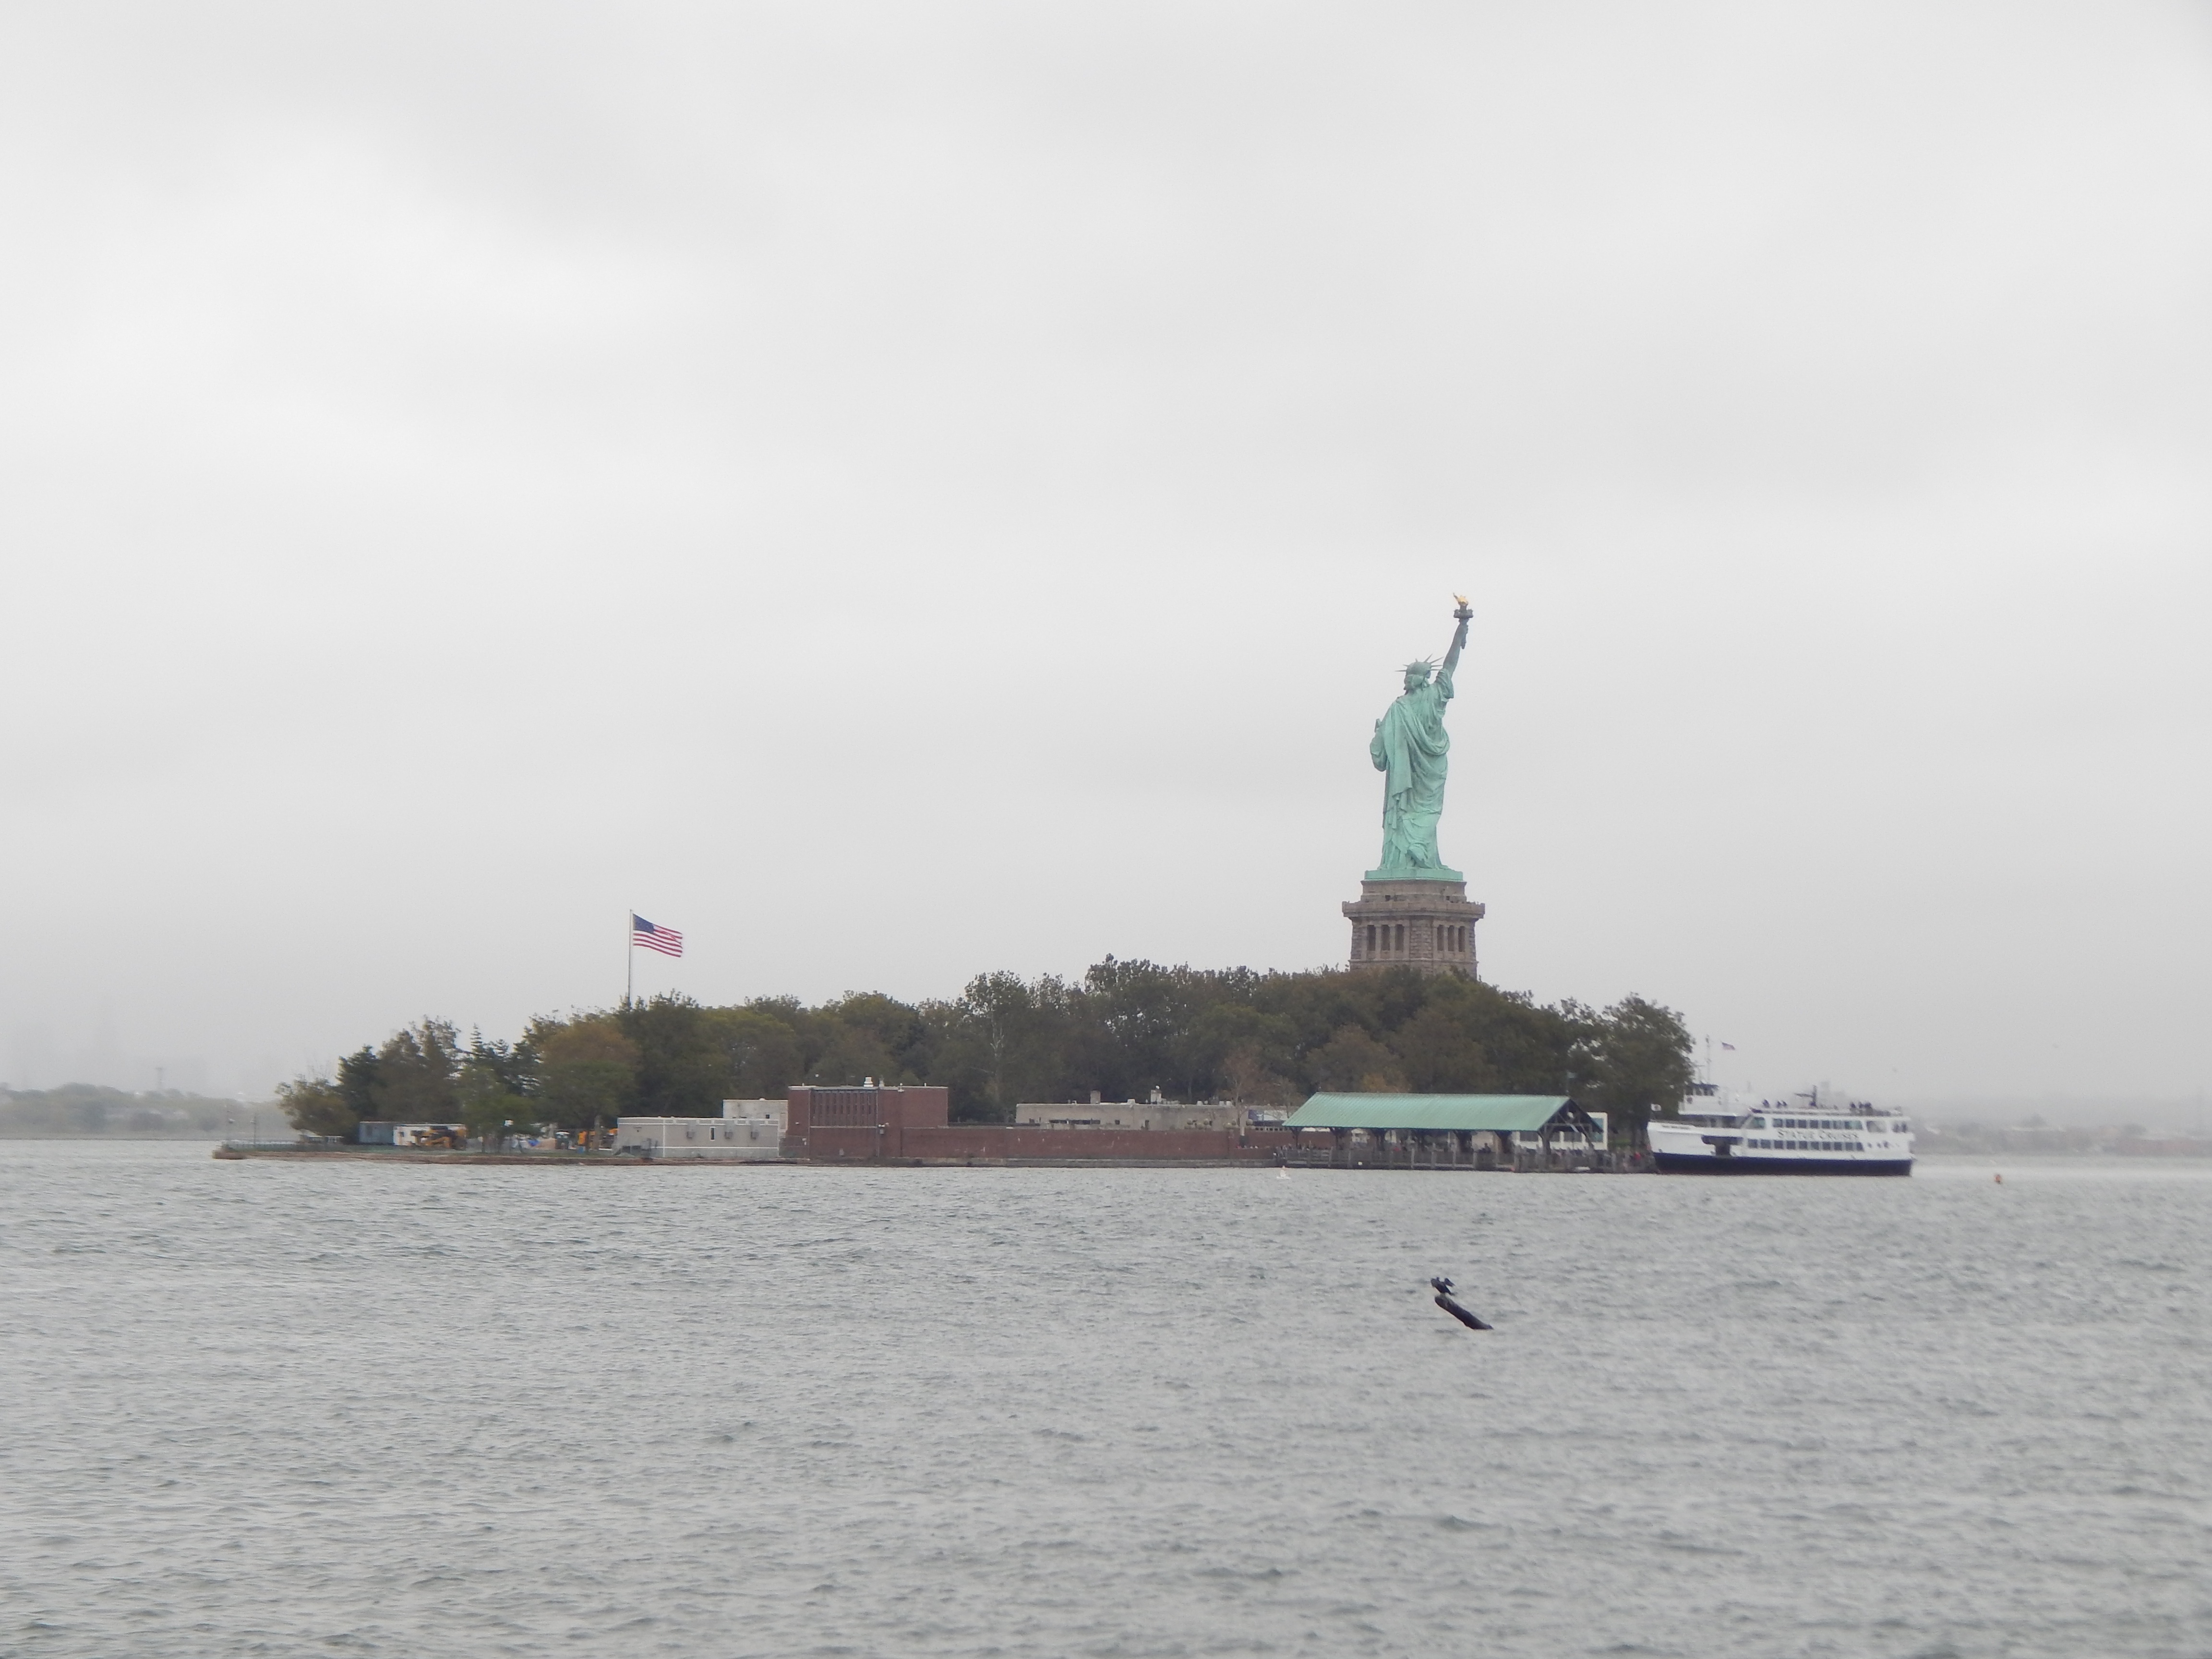
beach, sea, coast, ocean, vehicle, tower, bay, atmosphere of earth